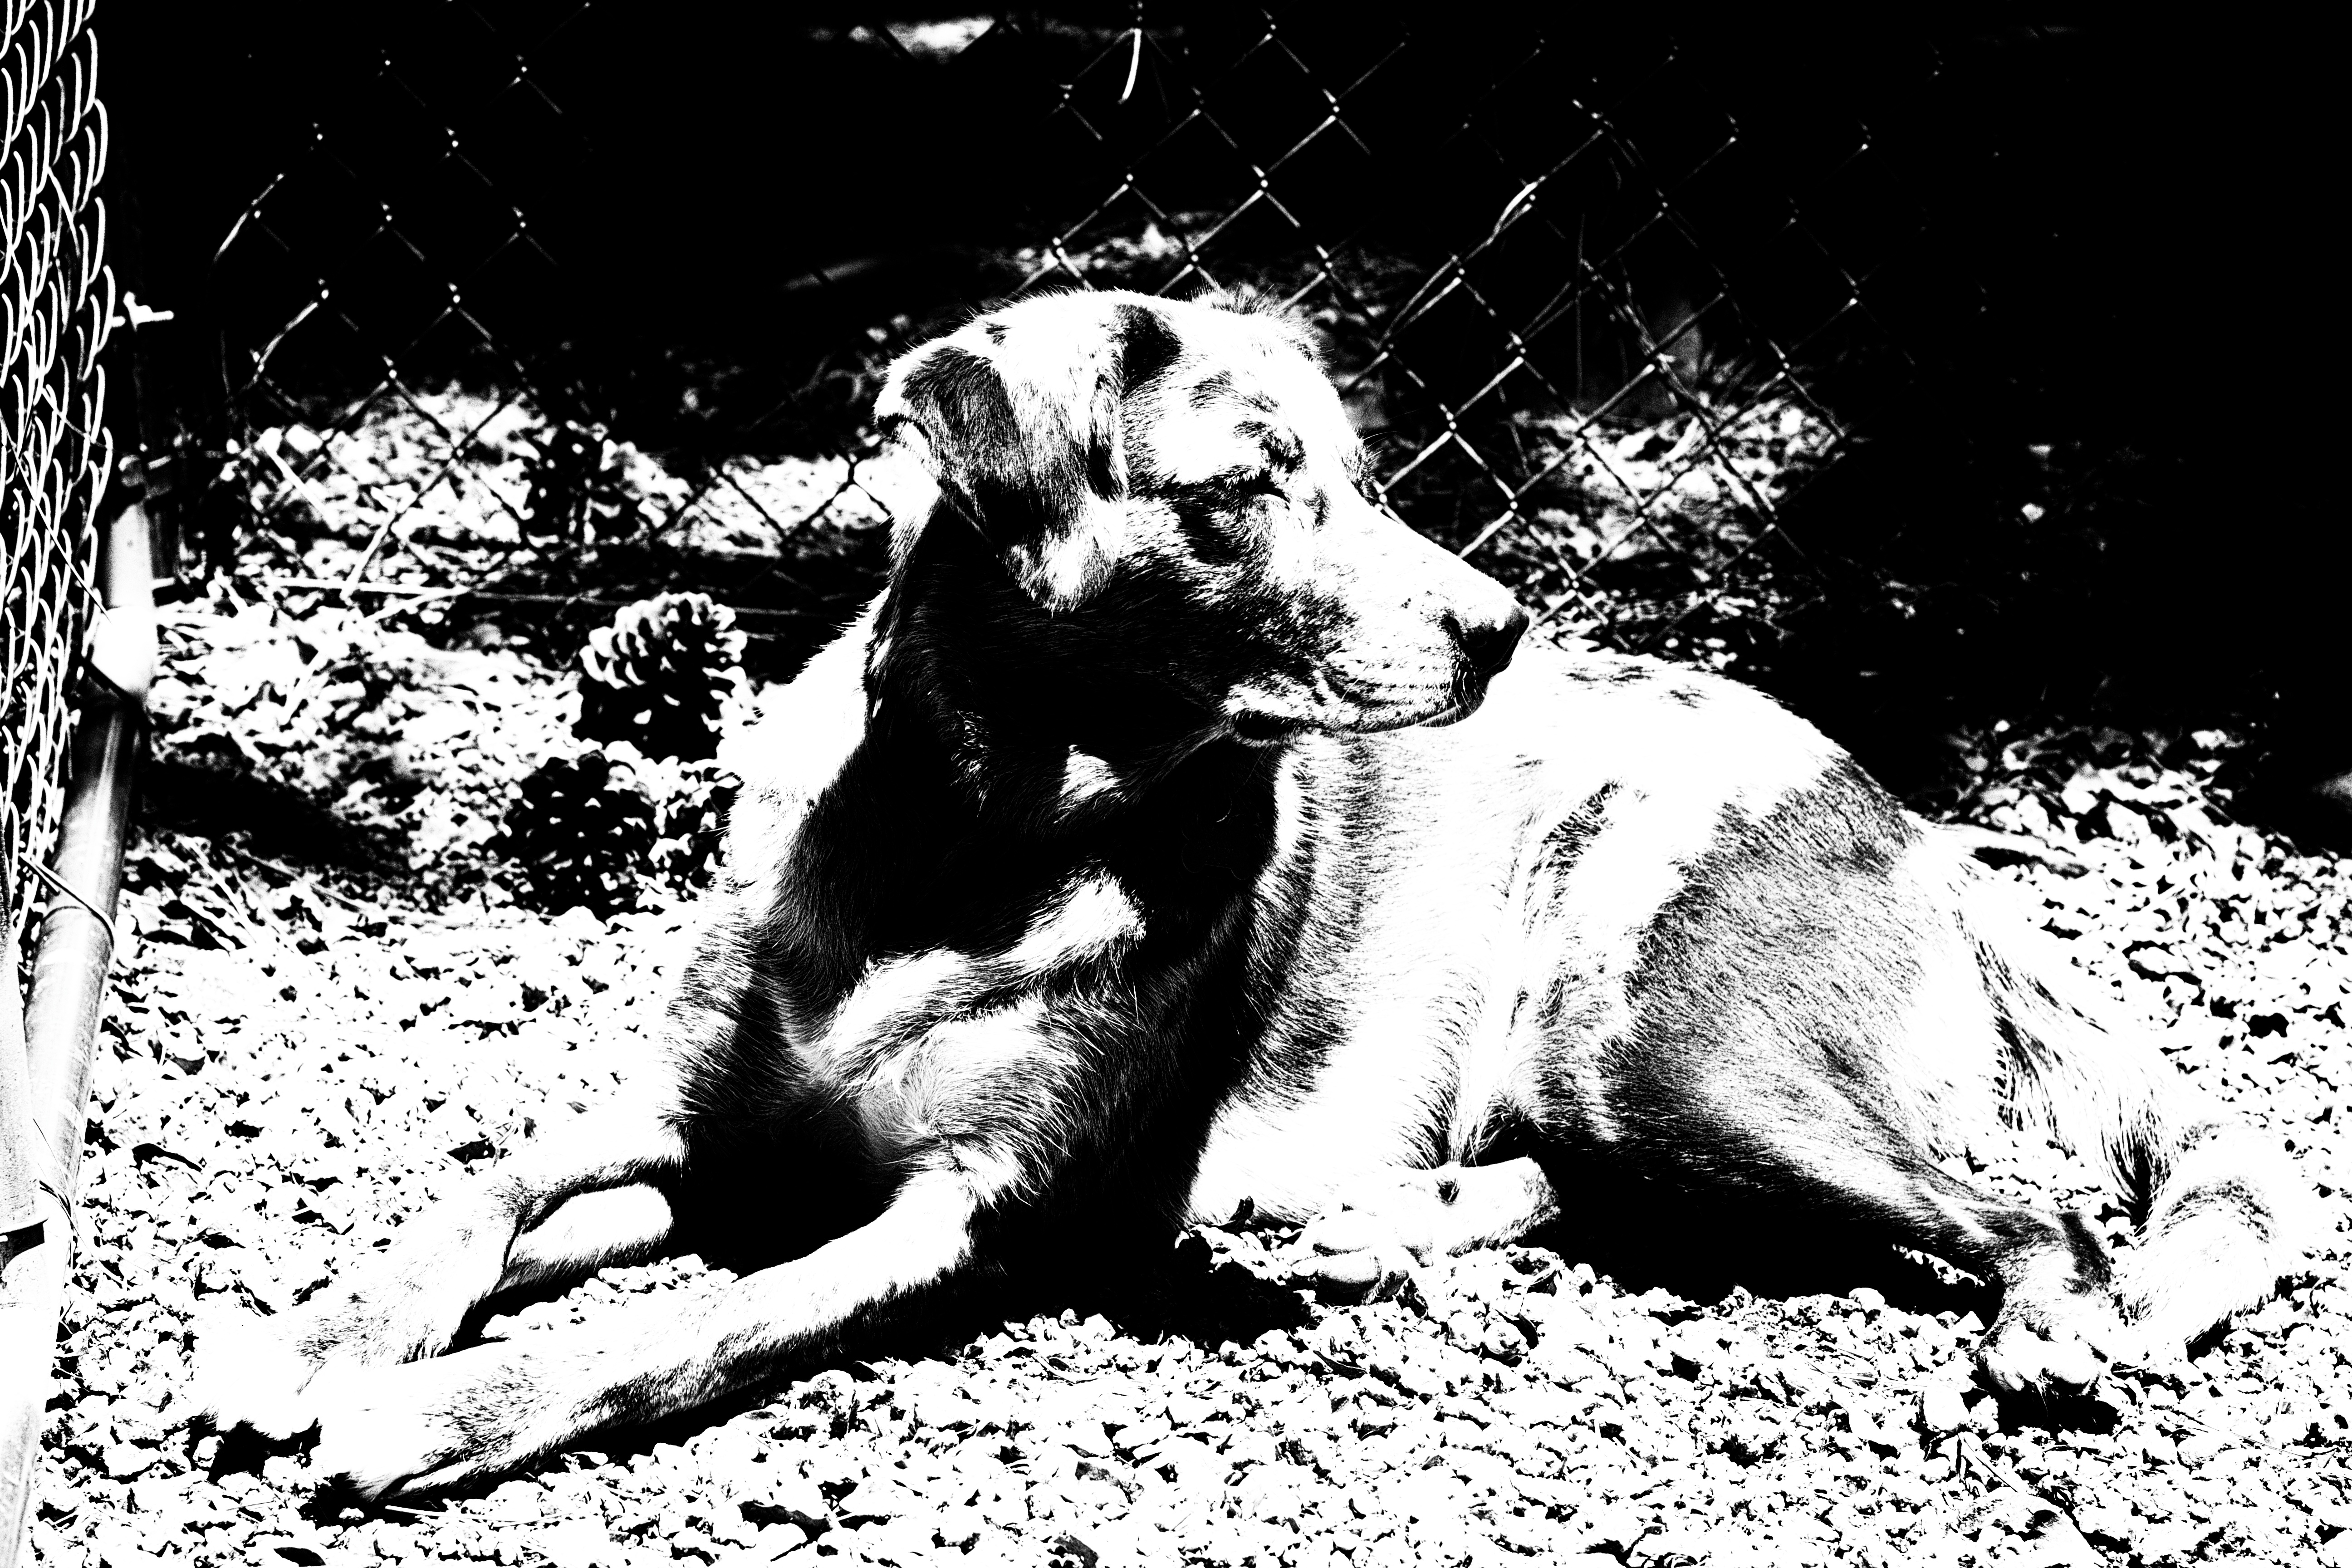
black and white, dog, monochrome, felix, monochrome photography